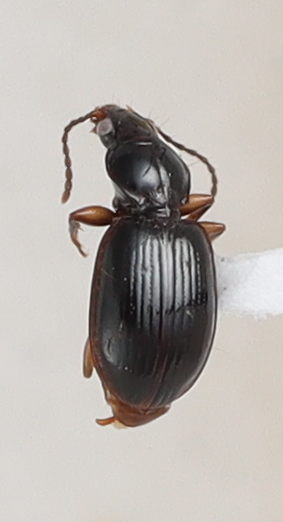
Scientific name: Mecyclothorax konanus
Plot: 14
Trap: W
Collected: 20220615